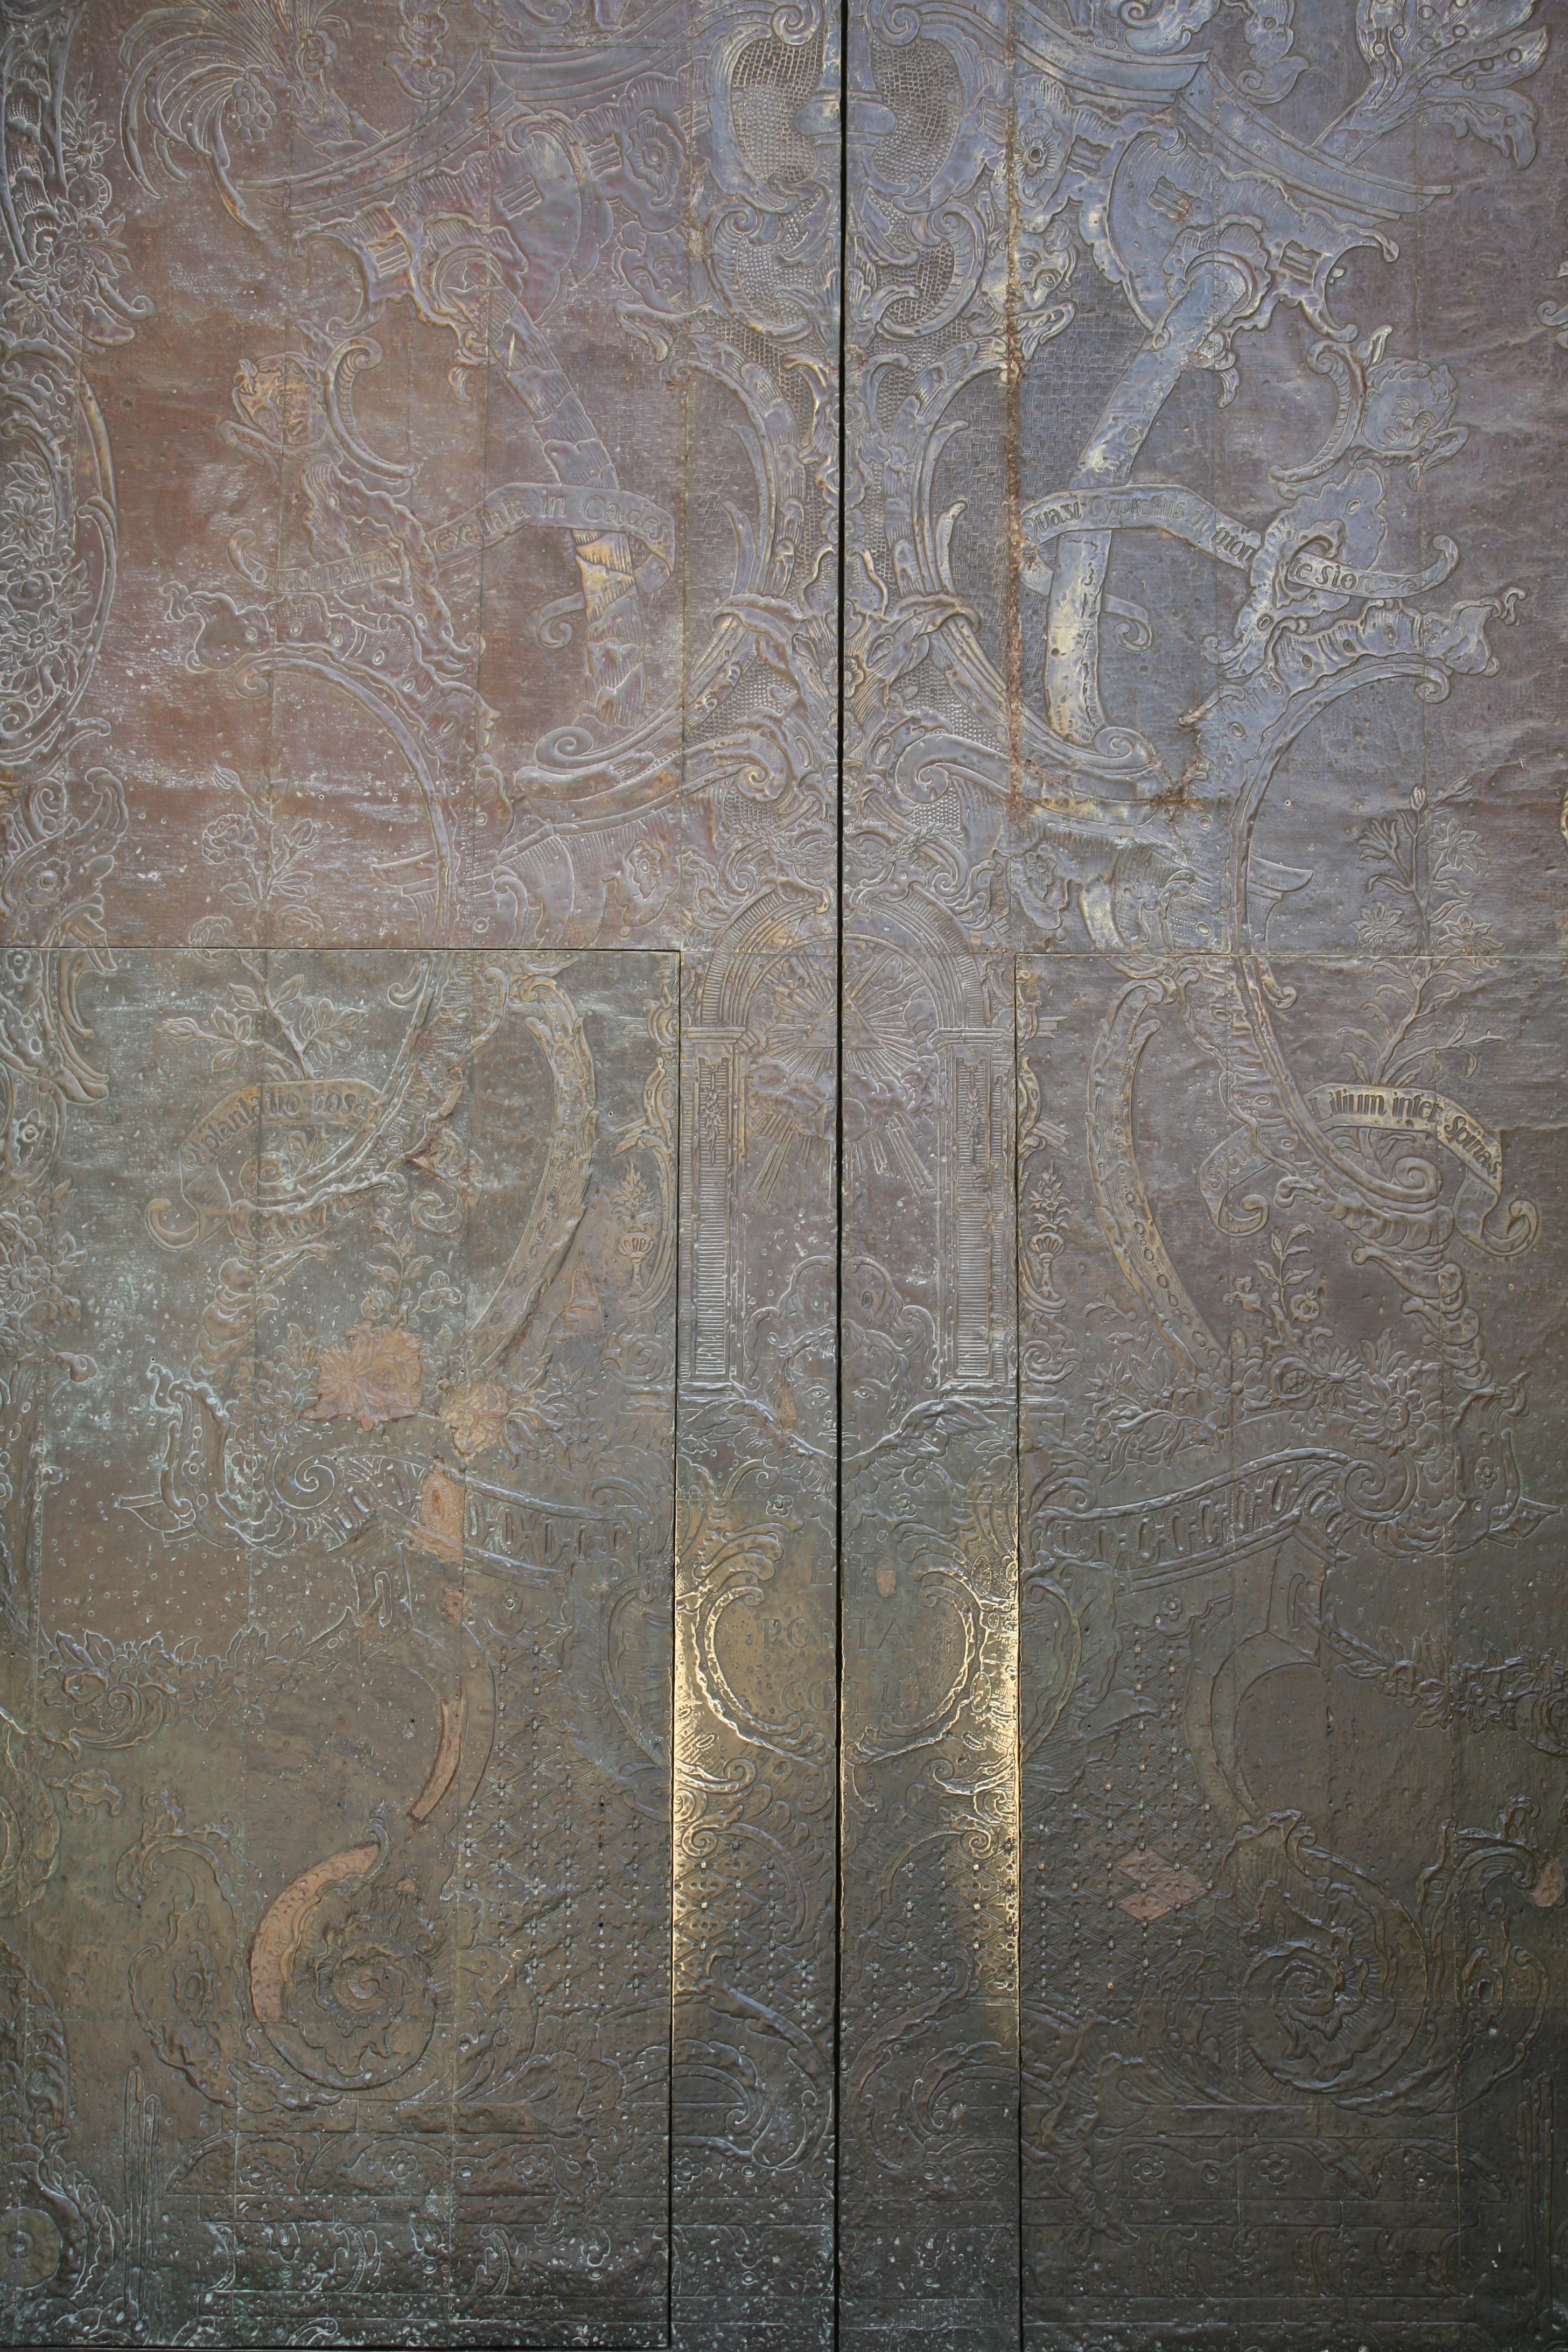
wood, texture, floor, wall, metal, cathedral, door, art, spain, espagne, symmetry, puerta, porte, catedral, cathedrale, valencia, espanha, basilica, dom, relief, tr, espana, spanien, santamaria, plaster, spagna, basilique, spanje, espanya, valence, basilika, flooring, ancient history